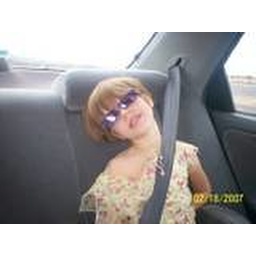
My little girl in the car